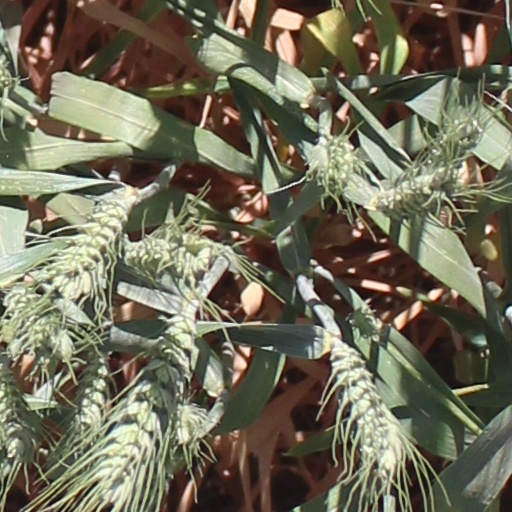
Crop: wheat